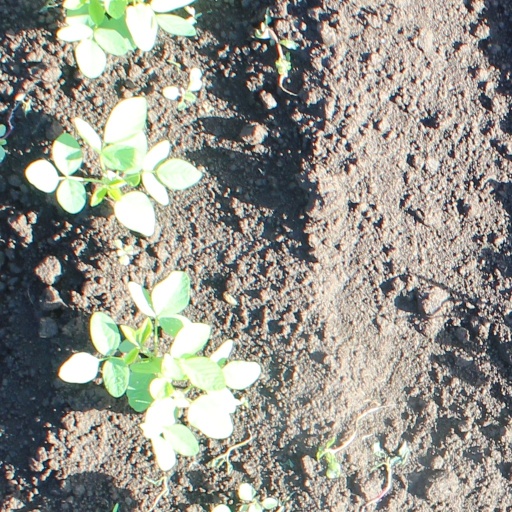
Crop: soybean